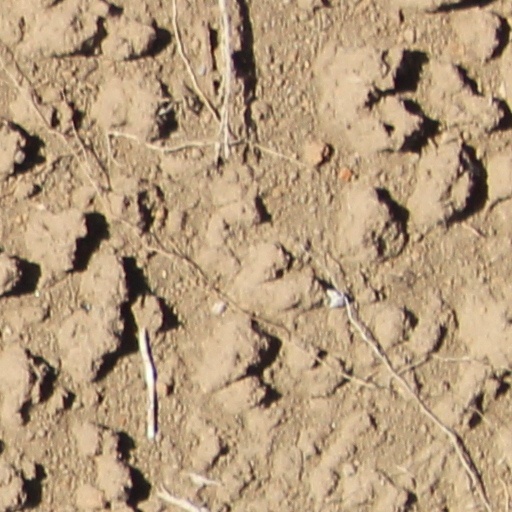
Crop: wheat